OC Times

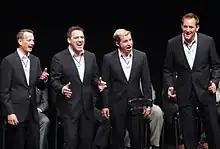
OC Times performing in Auckland, New Zealand, in September 2012. From left to right: Shawn York, Sean Devine, Cory Hunt and Patrick Claypool.

OC Times is a male barbershop quartet affiliated with the Barbershop Harmony Society. They earned second place silver medals at the International Barbershop Quartet Contest at Denver's Pepsi Center on July 7, 2007, and won the International Quartet Championship on July 5, 2008, in Nashville, Tennessee. The quartet combines traditional barbershop harmonies with contemporary music styles. The music of OC Times is inspired by artists like Michael Buble, Sinatra, and Elvis.